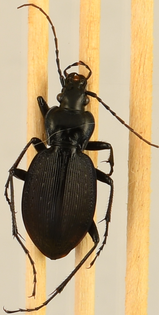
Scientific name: Carabus goryi
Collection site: Great Smoky Mountains National Park NEON (GRSM), plot GRSM_022